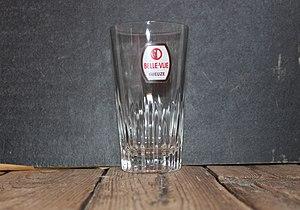
Verre à bière Belle -Vue Gueuze
La Brasserie Belle-Vue est une brasserie située dans la commune de Leeuw-Saint-Pierre en province du Brabant flamand en Belgique. Elle est la plus importante brasserie produisant des bières de type lambic. L'entreprise fait partie du groupe brassicole AB InBev.